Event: Nepal Earthquake
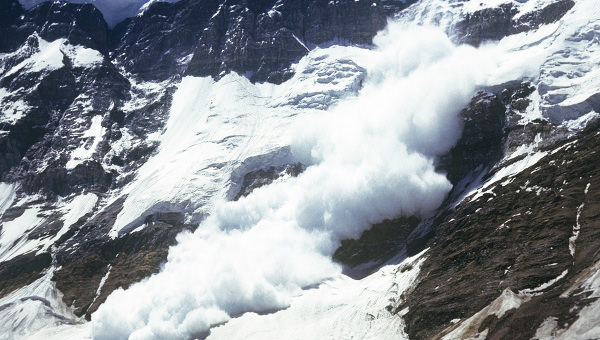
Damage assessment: no_damage